Finnish Civil War

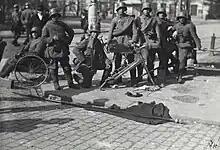

While the conflict has been called by some, "The War of Amateurs", the White Army had two major advantages over the Red Guards: the professional military leadership of Gustaf Mannerheim and his staff, which included 84 Swedish volunteer officers and former Finnish officers of the tsar's army; and 1,450 soldiers of the 1,900-strong, Jäger battalion. The majority of the unit arrived in Vaasa on 25 February 1918. On the battlefield, the Jägers, battle-hardened on the Eastern Front, provided strong leadership that made disciplined combat of the common White troopers possible. The soldiers were similar to those of the Reds, having brief and inadequate training. At the beginning of the war, the White Guards' top leadership had little authority over volunteer White units, which obeyed only their local leaders. At the end of February, the Jägers started a rapid training of six conscript regiments.